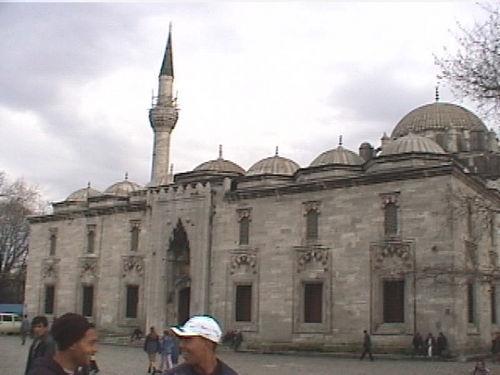
Weather: cloudy or overcast